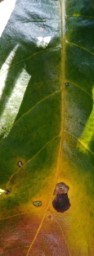
Label: Cerscospora